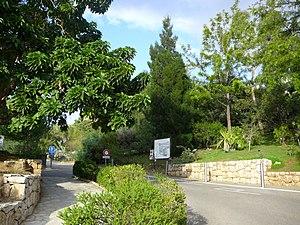
Le Jardin botanique de Nice est un jardin botanique situé sur les hauteurs de Nice ouest. Il se compose d'un riche panorama de plantes méditerranéennes.